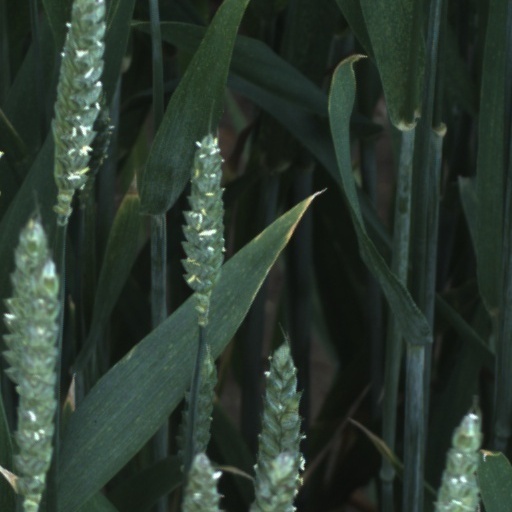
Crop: wheat